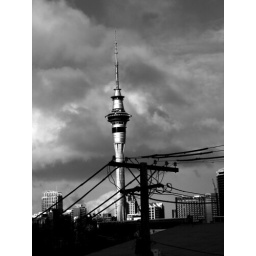
The view out my lounge window of the weather hurtling past the Skytower in Auckland... An ugly afternoon weather-wise